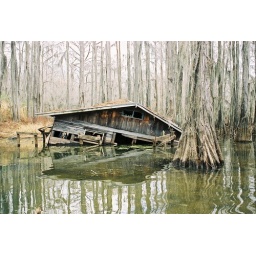
house under water